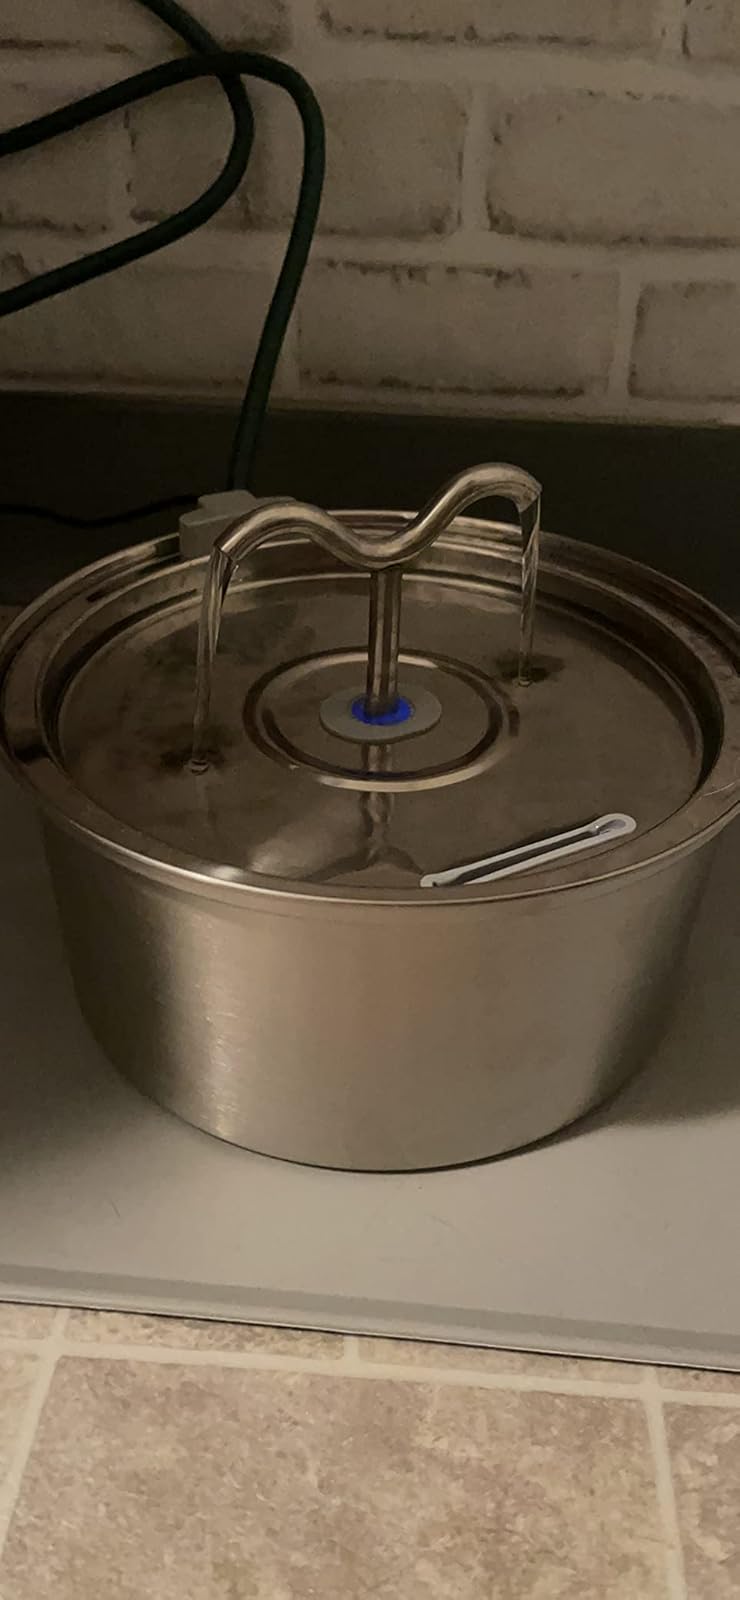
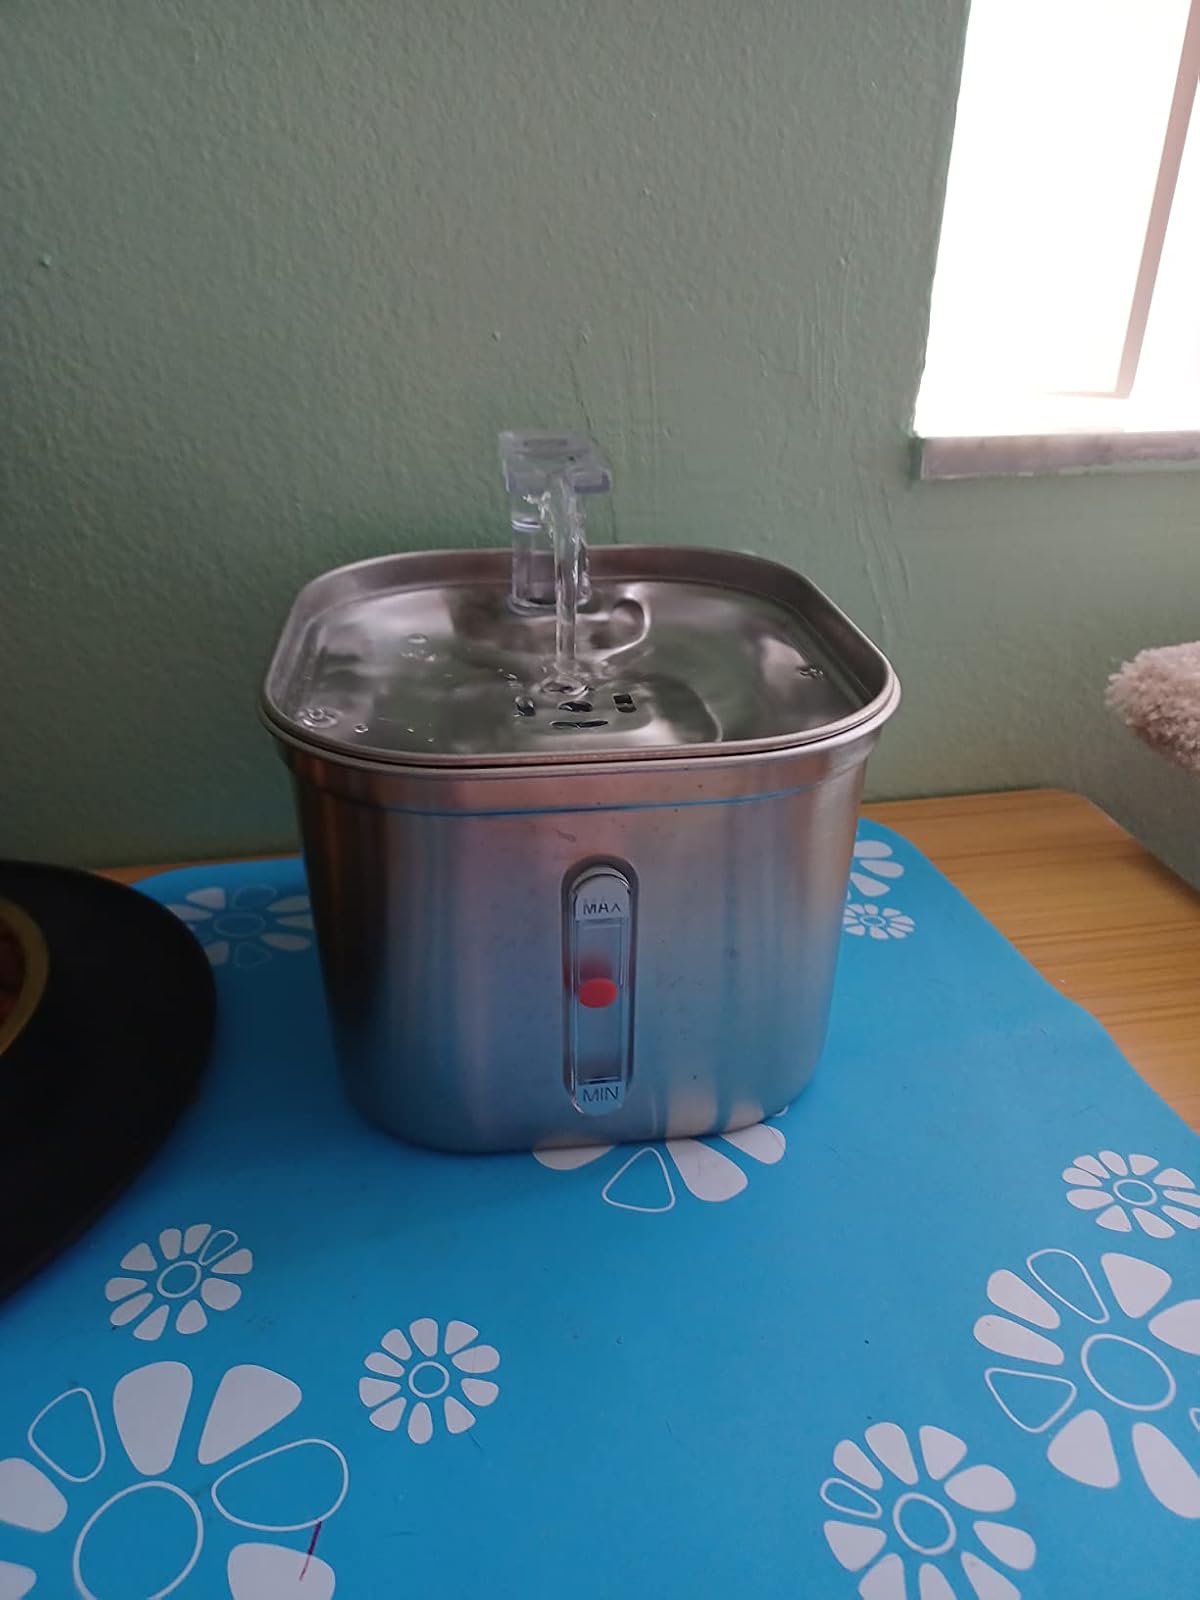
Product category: items_bowl
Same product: no